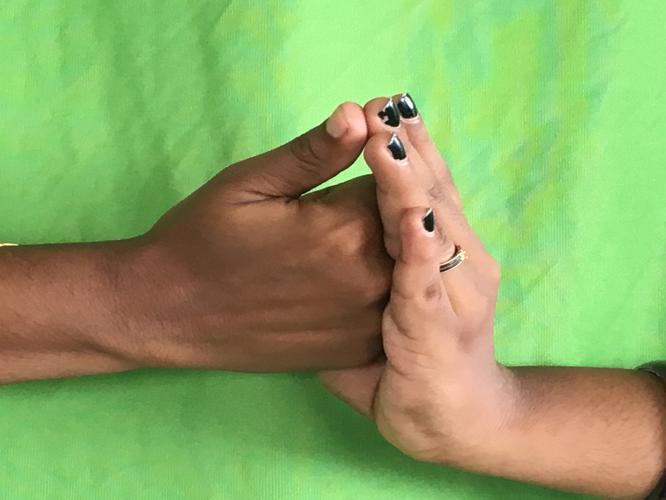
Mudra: Shanka
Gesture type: double_hand